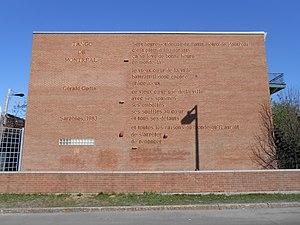
Tango de Montréal, poème de Gérald Godin, sur un mur de Montéal, près de la station de métro Mont-Royal Le poème Tango de Montréal de Gérald Godin a été reproduit sur le mur nord de la maison portant l'adresse civique 4433, rue Rivard, par Richard Purdy. metrodemontreal.com godin-lefilm.com
Un poème est un texte de poésie.